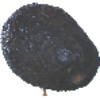
Label: avocado